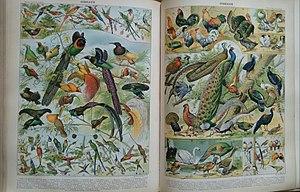
Nouveau Larousse illustré - Claude Augé - planche oiseaux
Le Nouveau Larousse illustré — Dictionnaire universel encyclopédique, plus communément appelé Nouveau Larousse illustré — Claude Augé, est un dictionnaire encyclopédique que l'on doit à Claude Augé et qui est édité en 7 volumes entre 1897 et 1904.